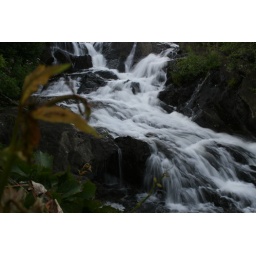
these were right in the middle of a town in Maine running behind people houses and stuff.